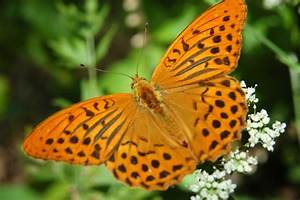
Label: butterfly